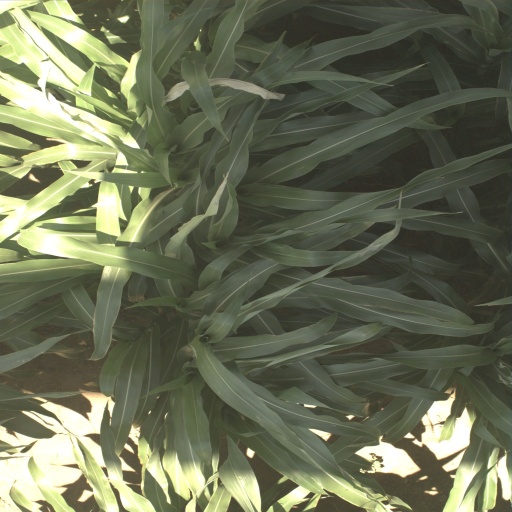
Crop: sorghum